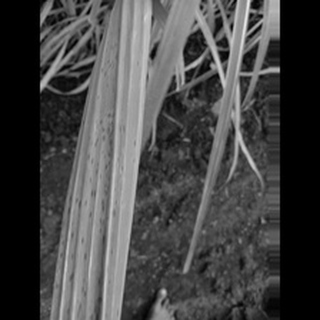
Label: sugarcane_rust